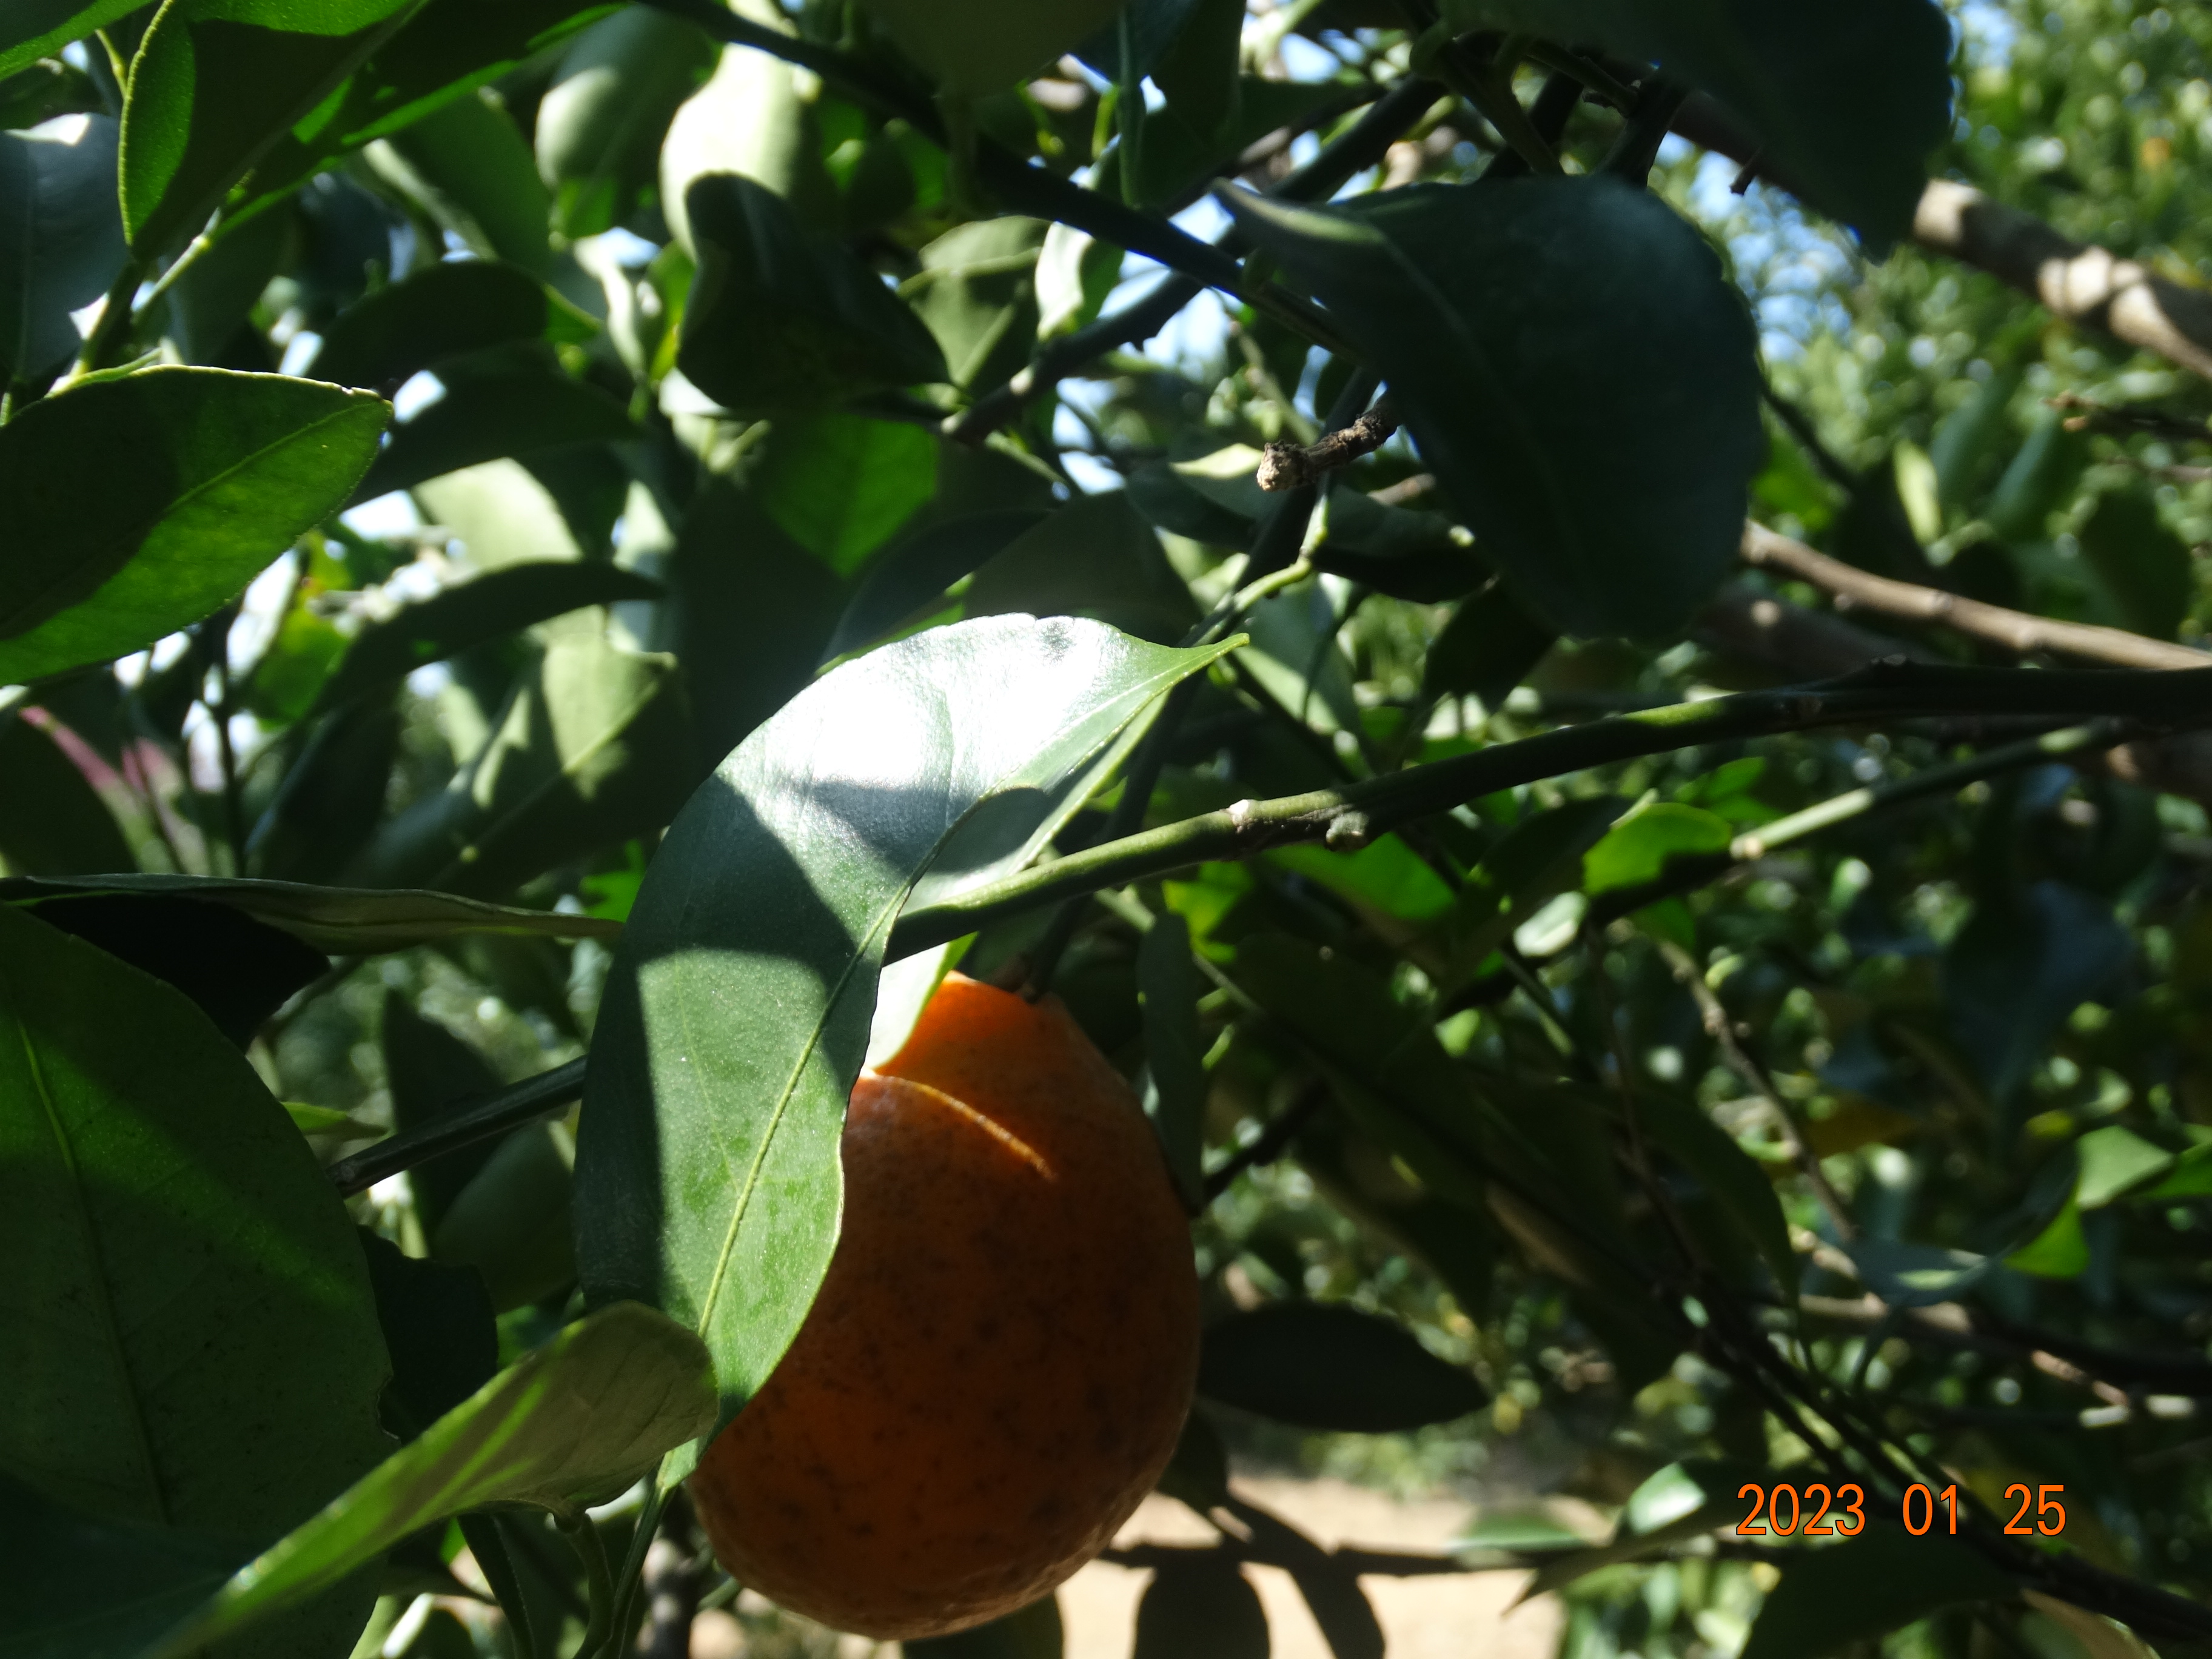
Citrus fruit variety: ponkan